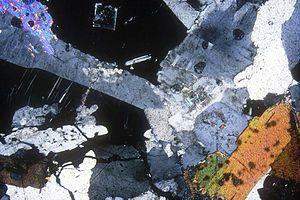
Les Alpes font partie des chaînes alpines péri-téthysiennes, formées au cours de l'orogenèse alpine pendant le Mésozoïque et le Cénozoïque, qui s’étendent du Maghreb à l’Extrême-Orient. Une partie de ces chaînes de montagnes est issue de l’ouverture, puis de la fermeture de bassins océaniques du système téthysien. L’existence de ces orogènes est liée à la convergence des plaques africaine et européenne et à l'interposition de blocs ou de microplaques. Les Alpes proprement dites s’étendent sur un millier de kilomètres, entre Gênes et Vienne, avec une largeur comprise entre 100 et 400 kilomètres. On peut les subdiviser sur des critères géographiques, géologiques et topologiques, en trois parties distinctes : les Alpes occidentales, qui forment un arc entre la mer Méditerranée et le Valais ; les Alpes centrales, entre le Valais et les Grisons ; et les Alpes orientales et méridionales, qui s’ensellent dans la plaine de Pannonie à l’ouest des Carpates.
Le granite est une roche plutonique magmatique à texture grenue, riche en quartz, qui comporte plus de feldspath alcalin que de plagioclase. Il est caractérisé par sa constitution en minéraux : quartz, feldspaths potassiques et plagioclases, micas. Le granite et ses roches associées forment l'essentiel de la croûte continentale de la planète. C'est un matériau résistant très utilisé en construction, dallage, décoration, sculpture, sous l'appellation granit.